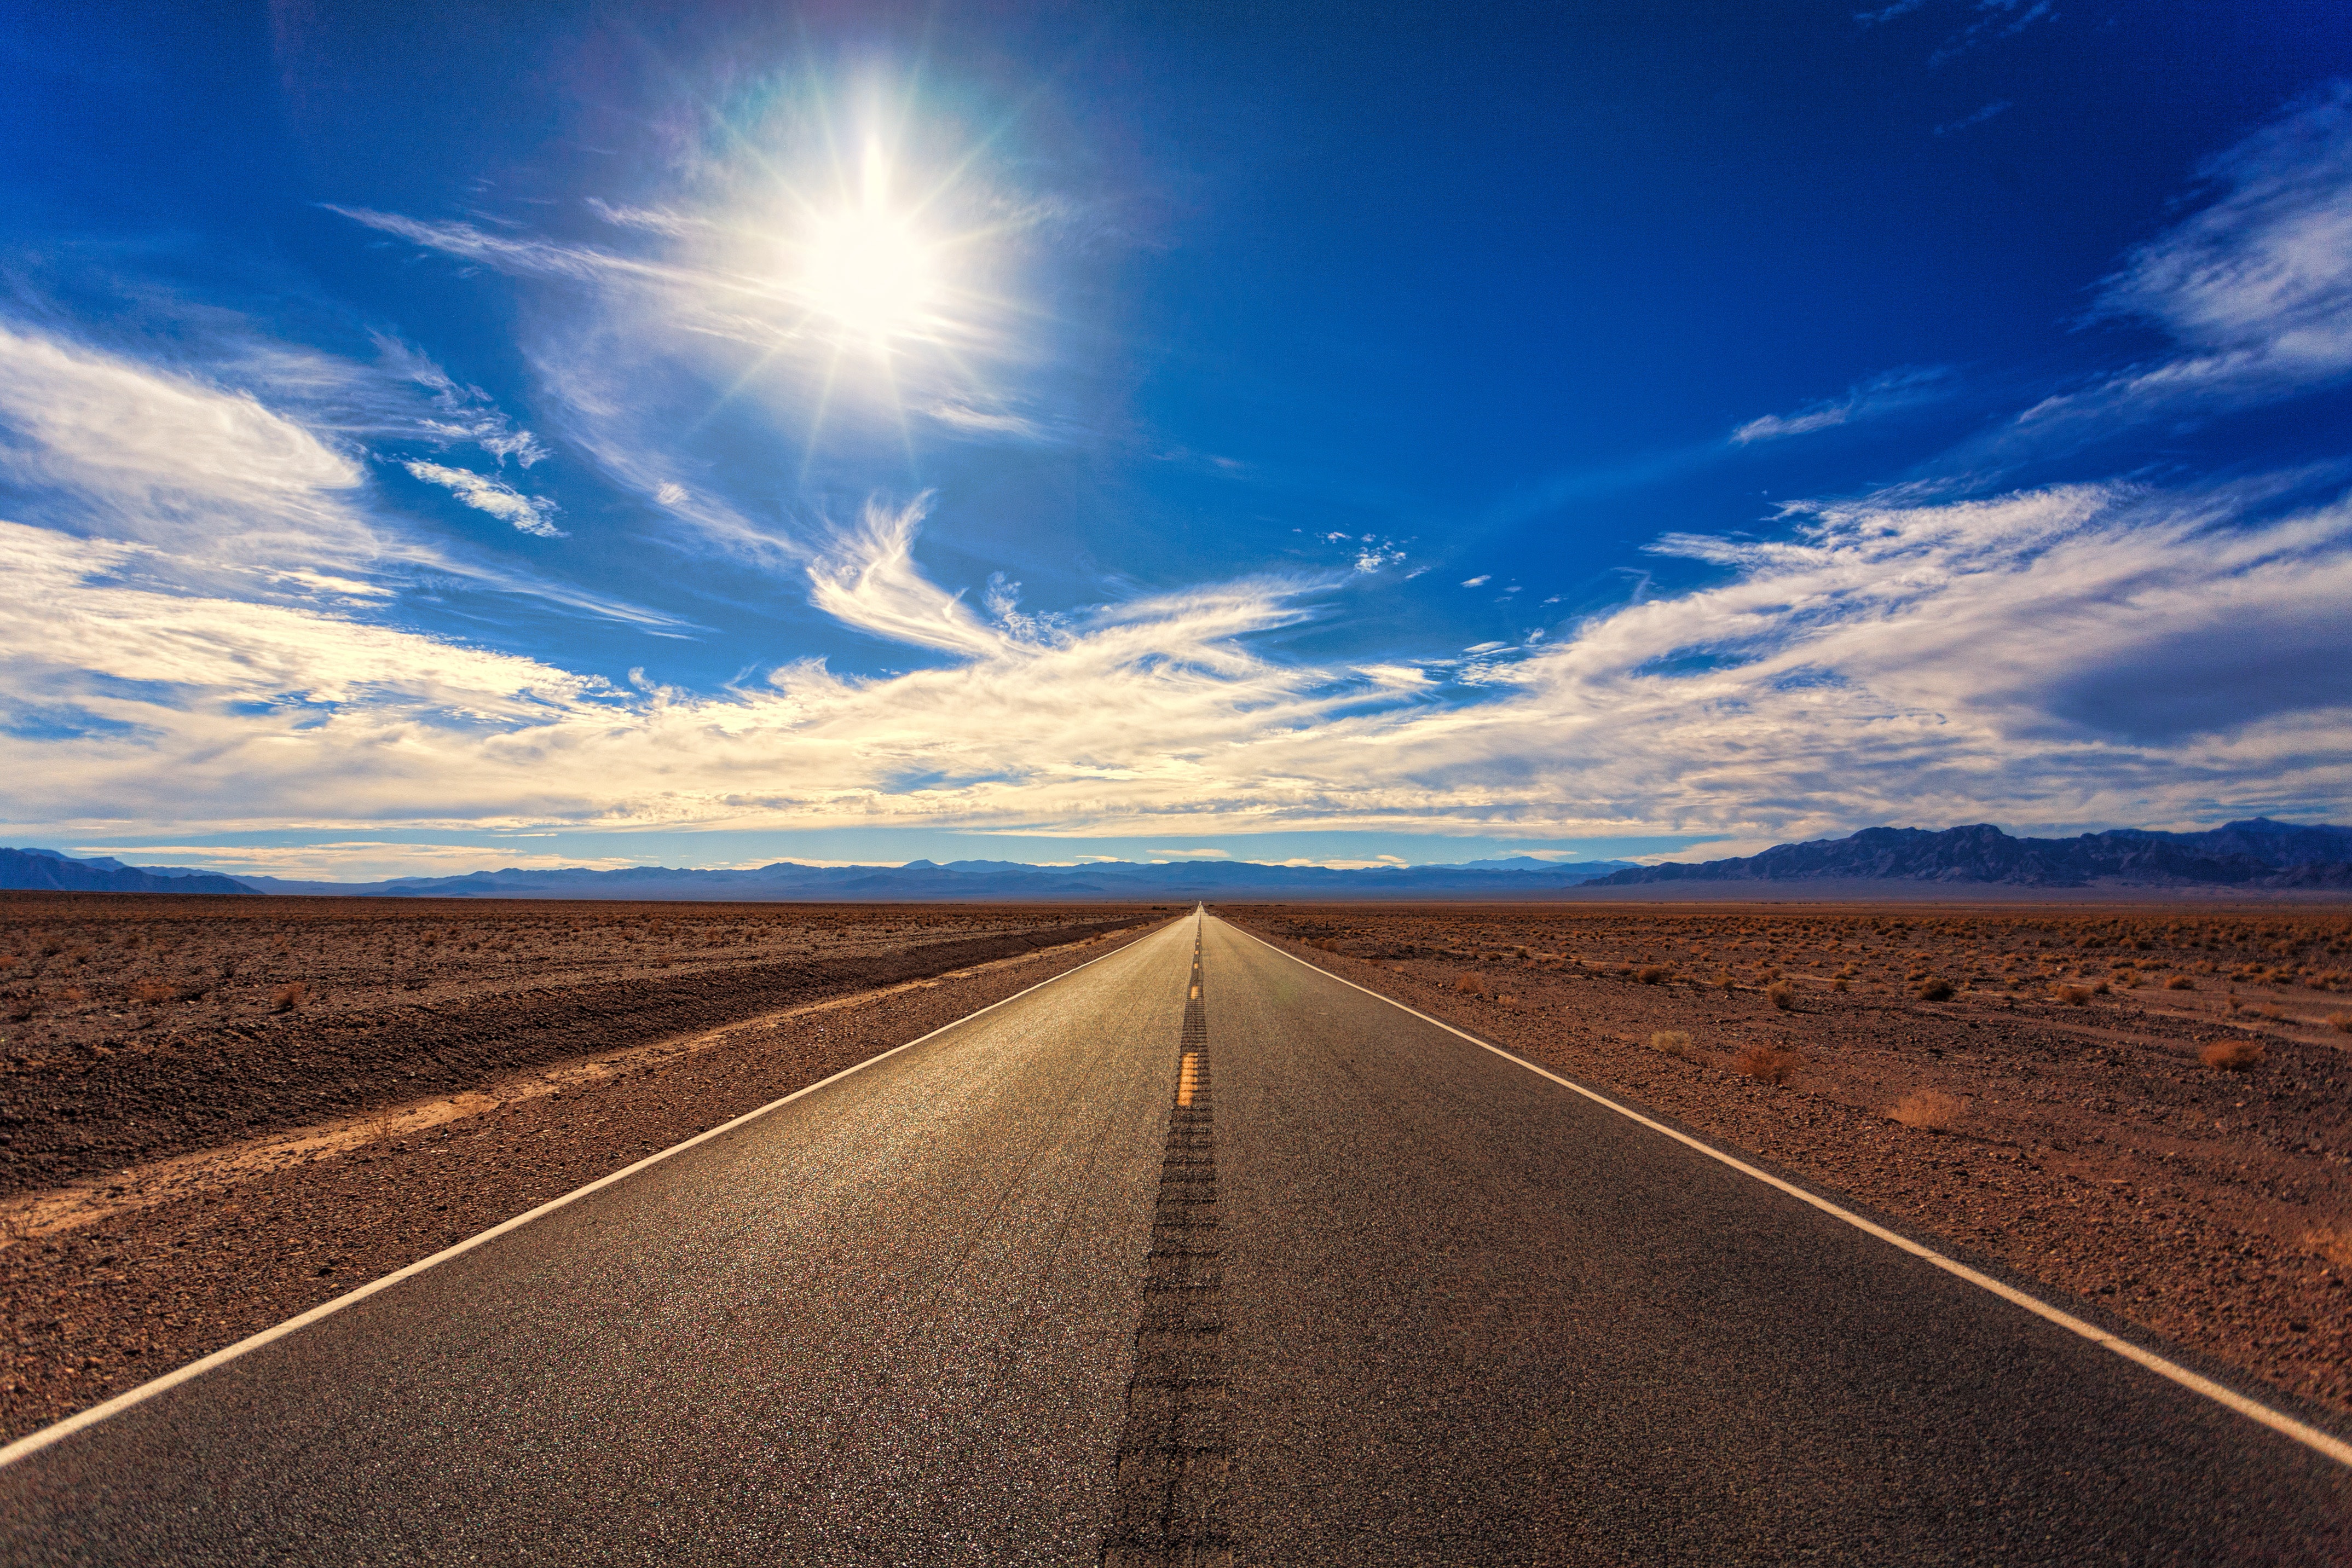
sky, road, horizon, asphalt, natural landscape, blue, highway, cloud, natural environment, ecoregion, daytime, infrastructure, road surface, road trip, plain, line, landscape, thoroughfare, tree, steppe, sunlight, lane, nonbuilding structure, plant, grassland, prairie, shoulder, desert